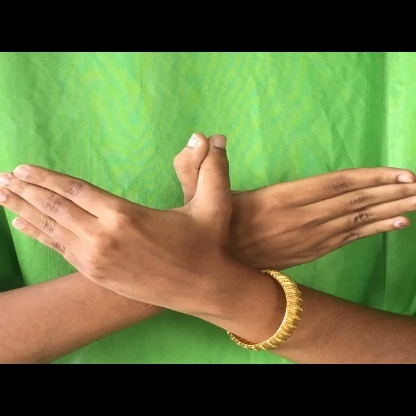
Mudra: Garuda